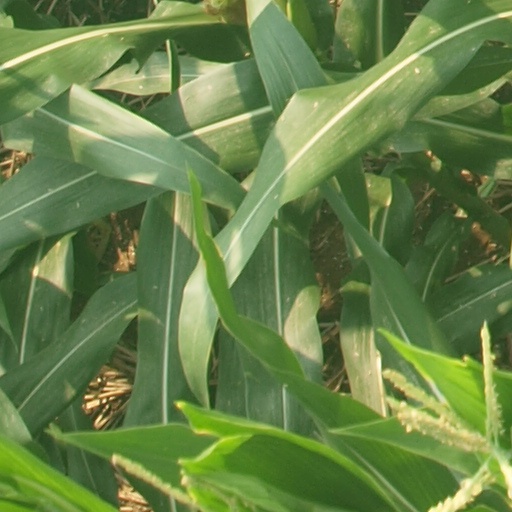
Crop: maize; corn